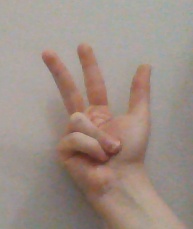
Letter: al